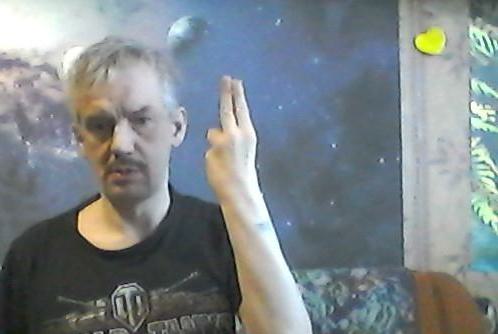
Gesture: two_up_inverted